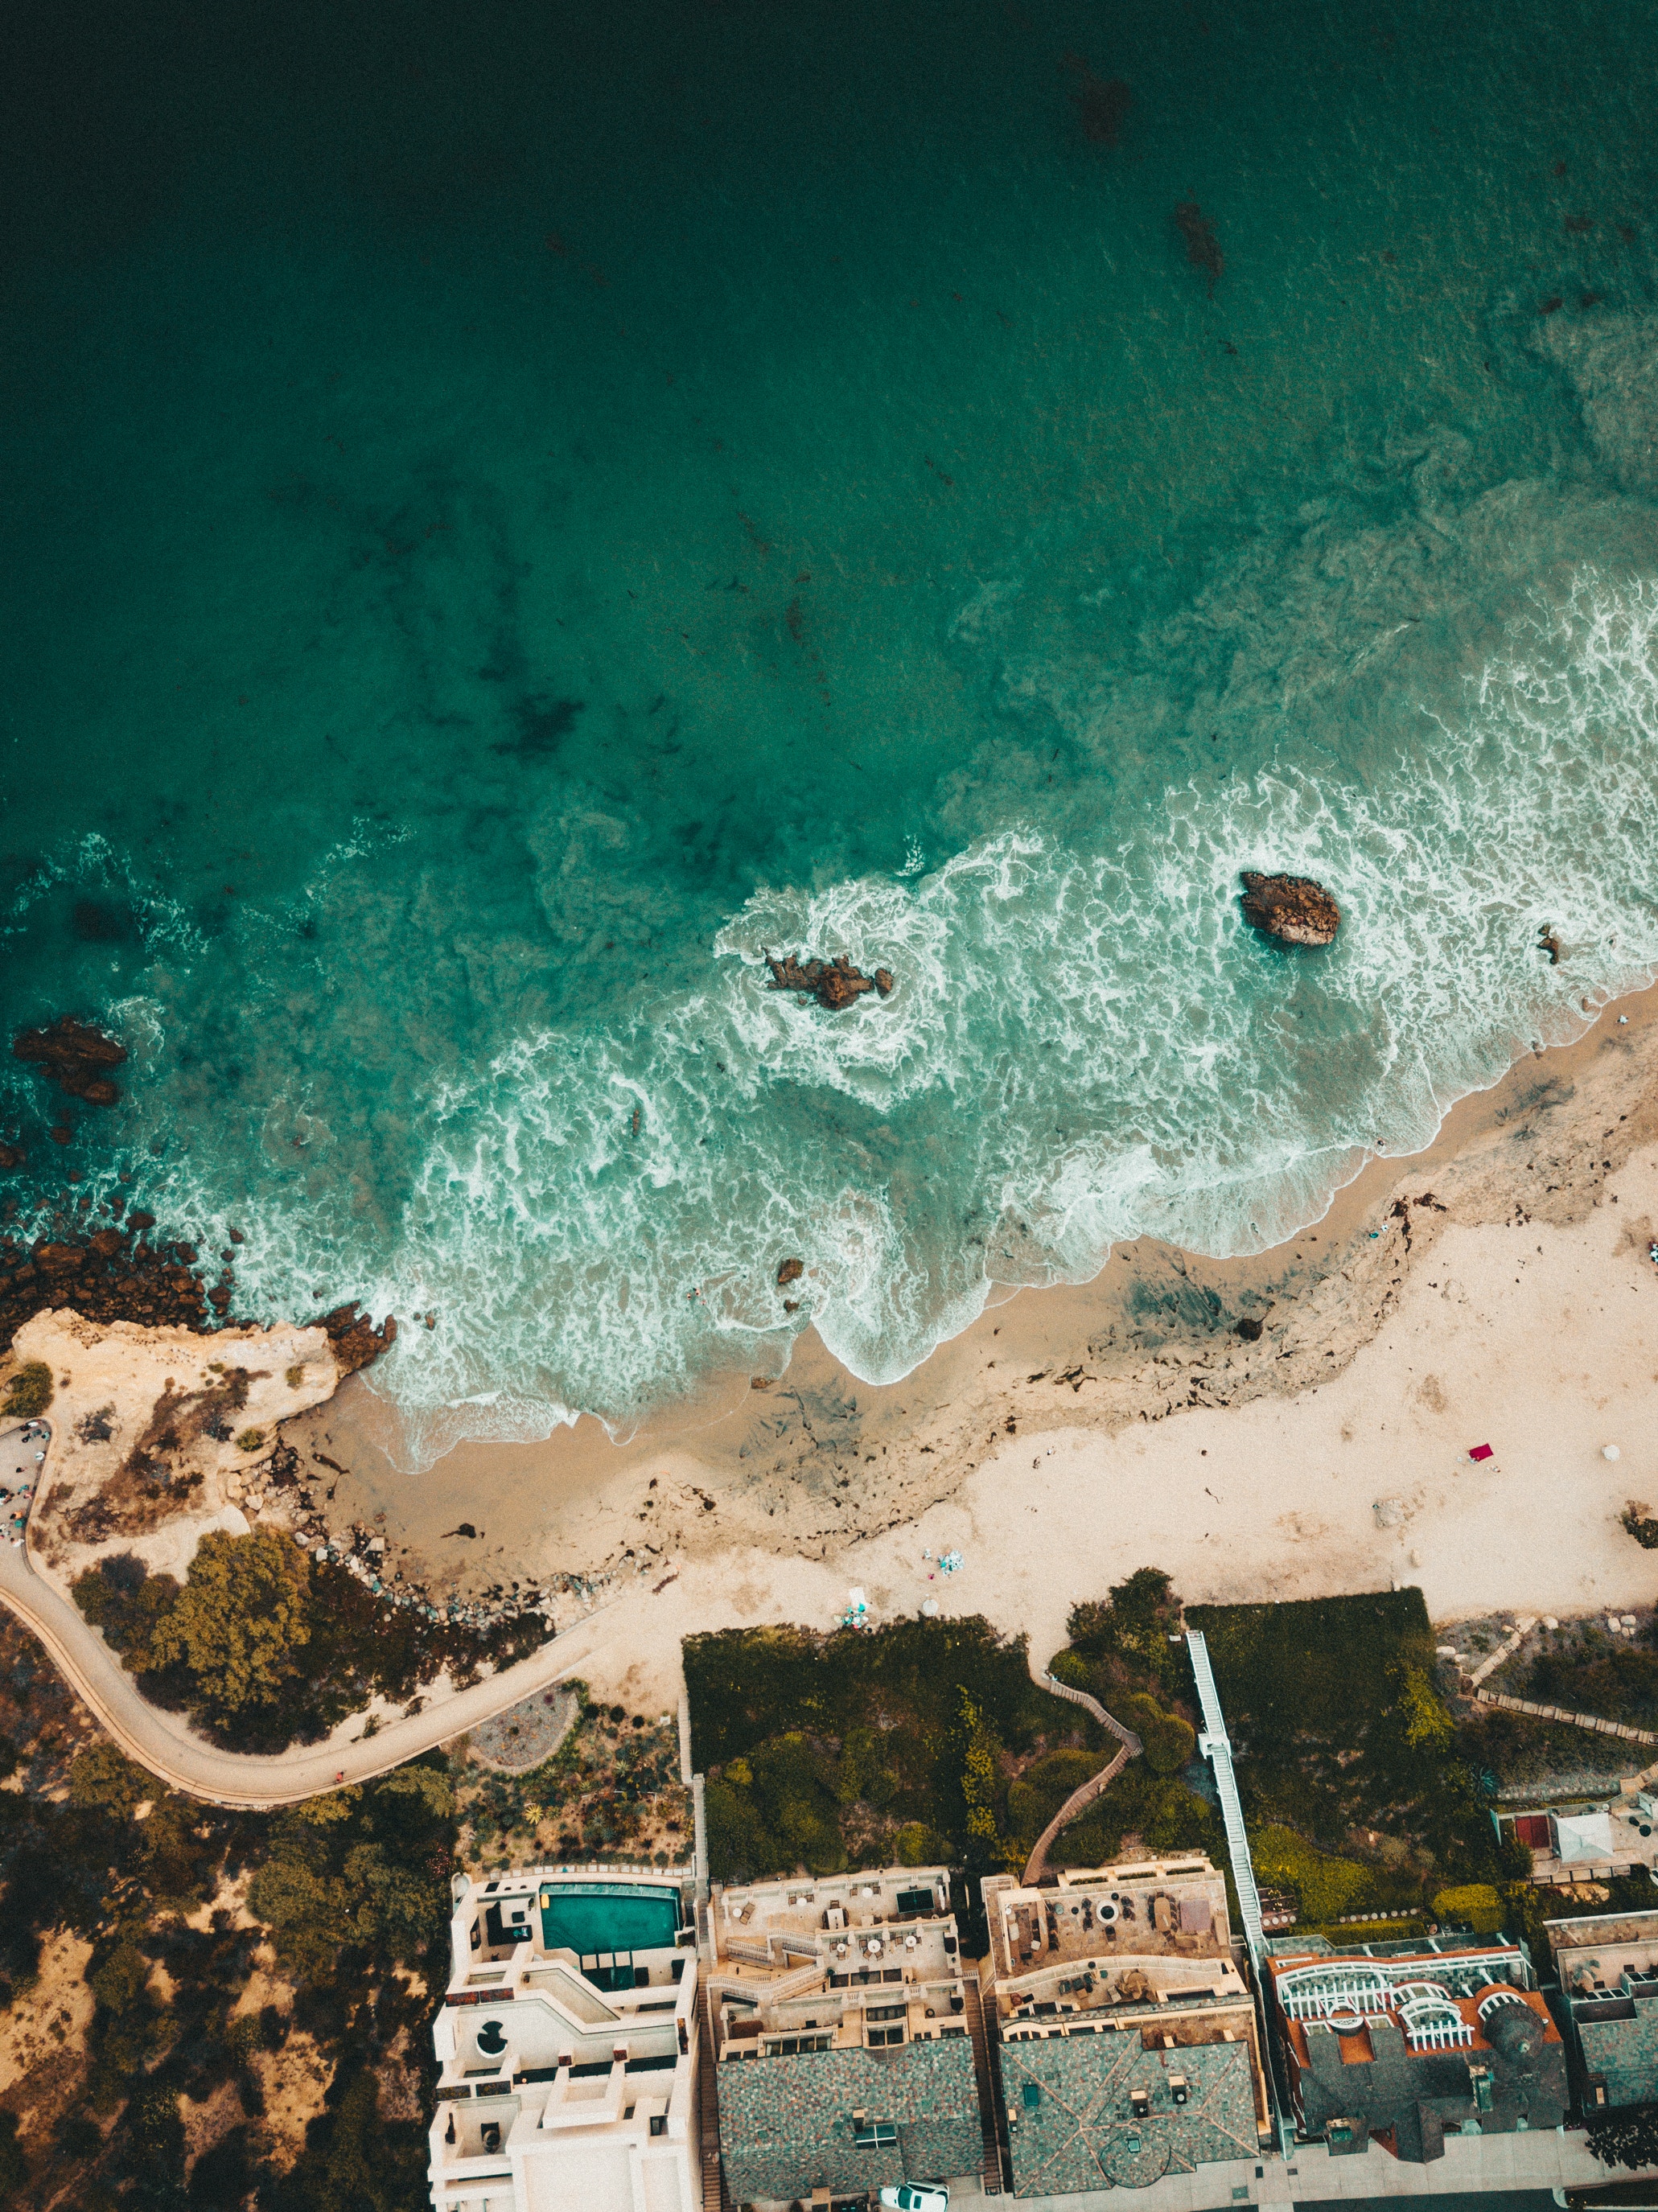
beach, sea, coast, water, sand, ocean, cloud, sky, shore, wave, vacation, tourism, body of water